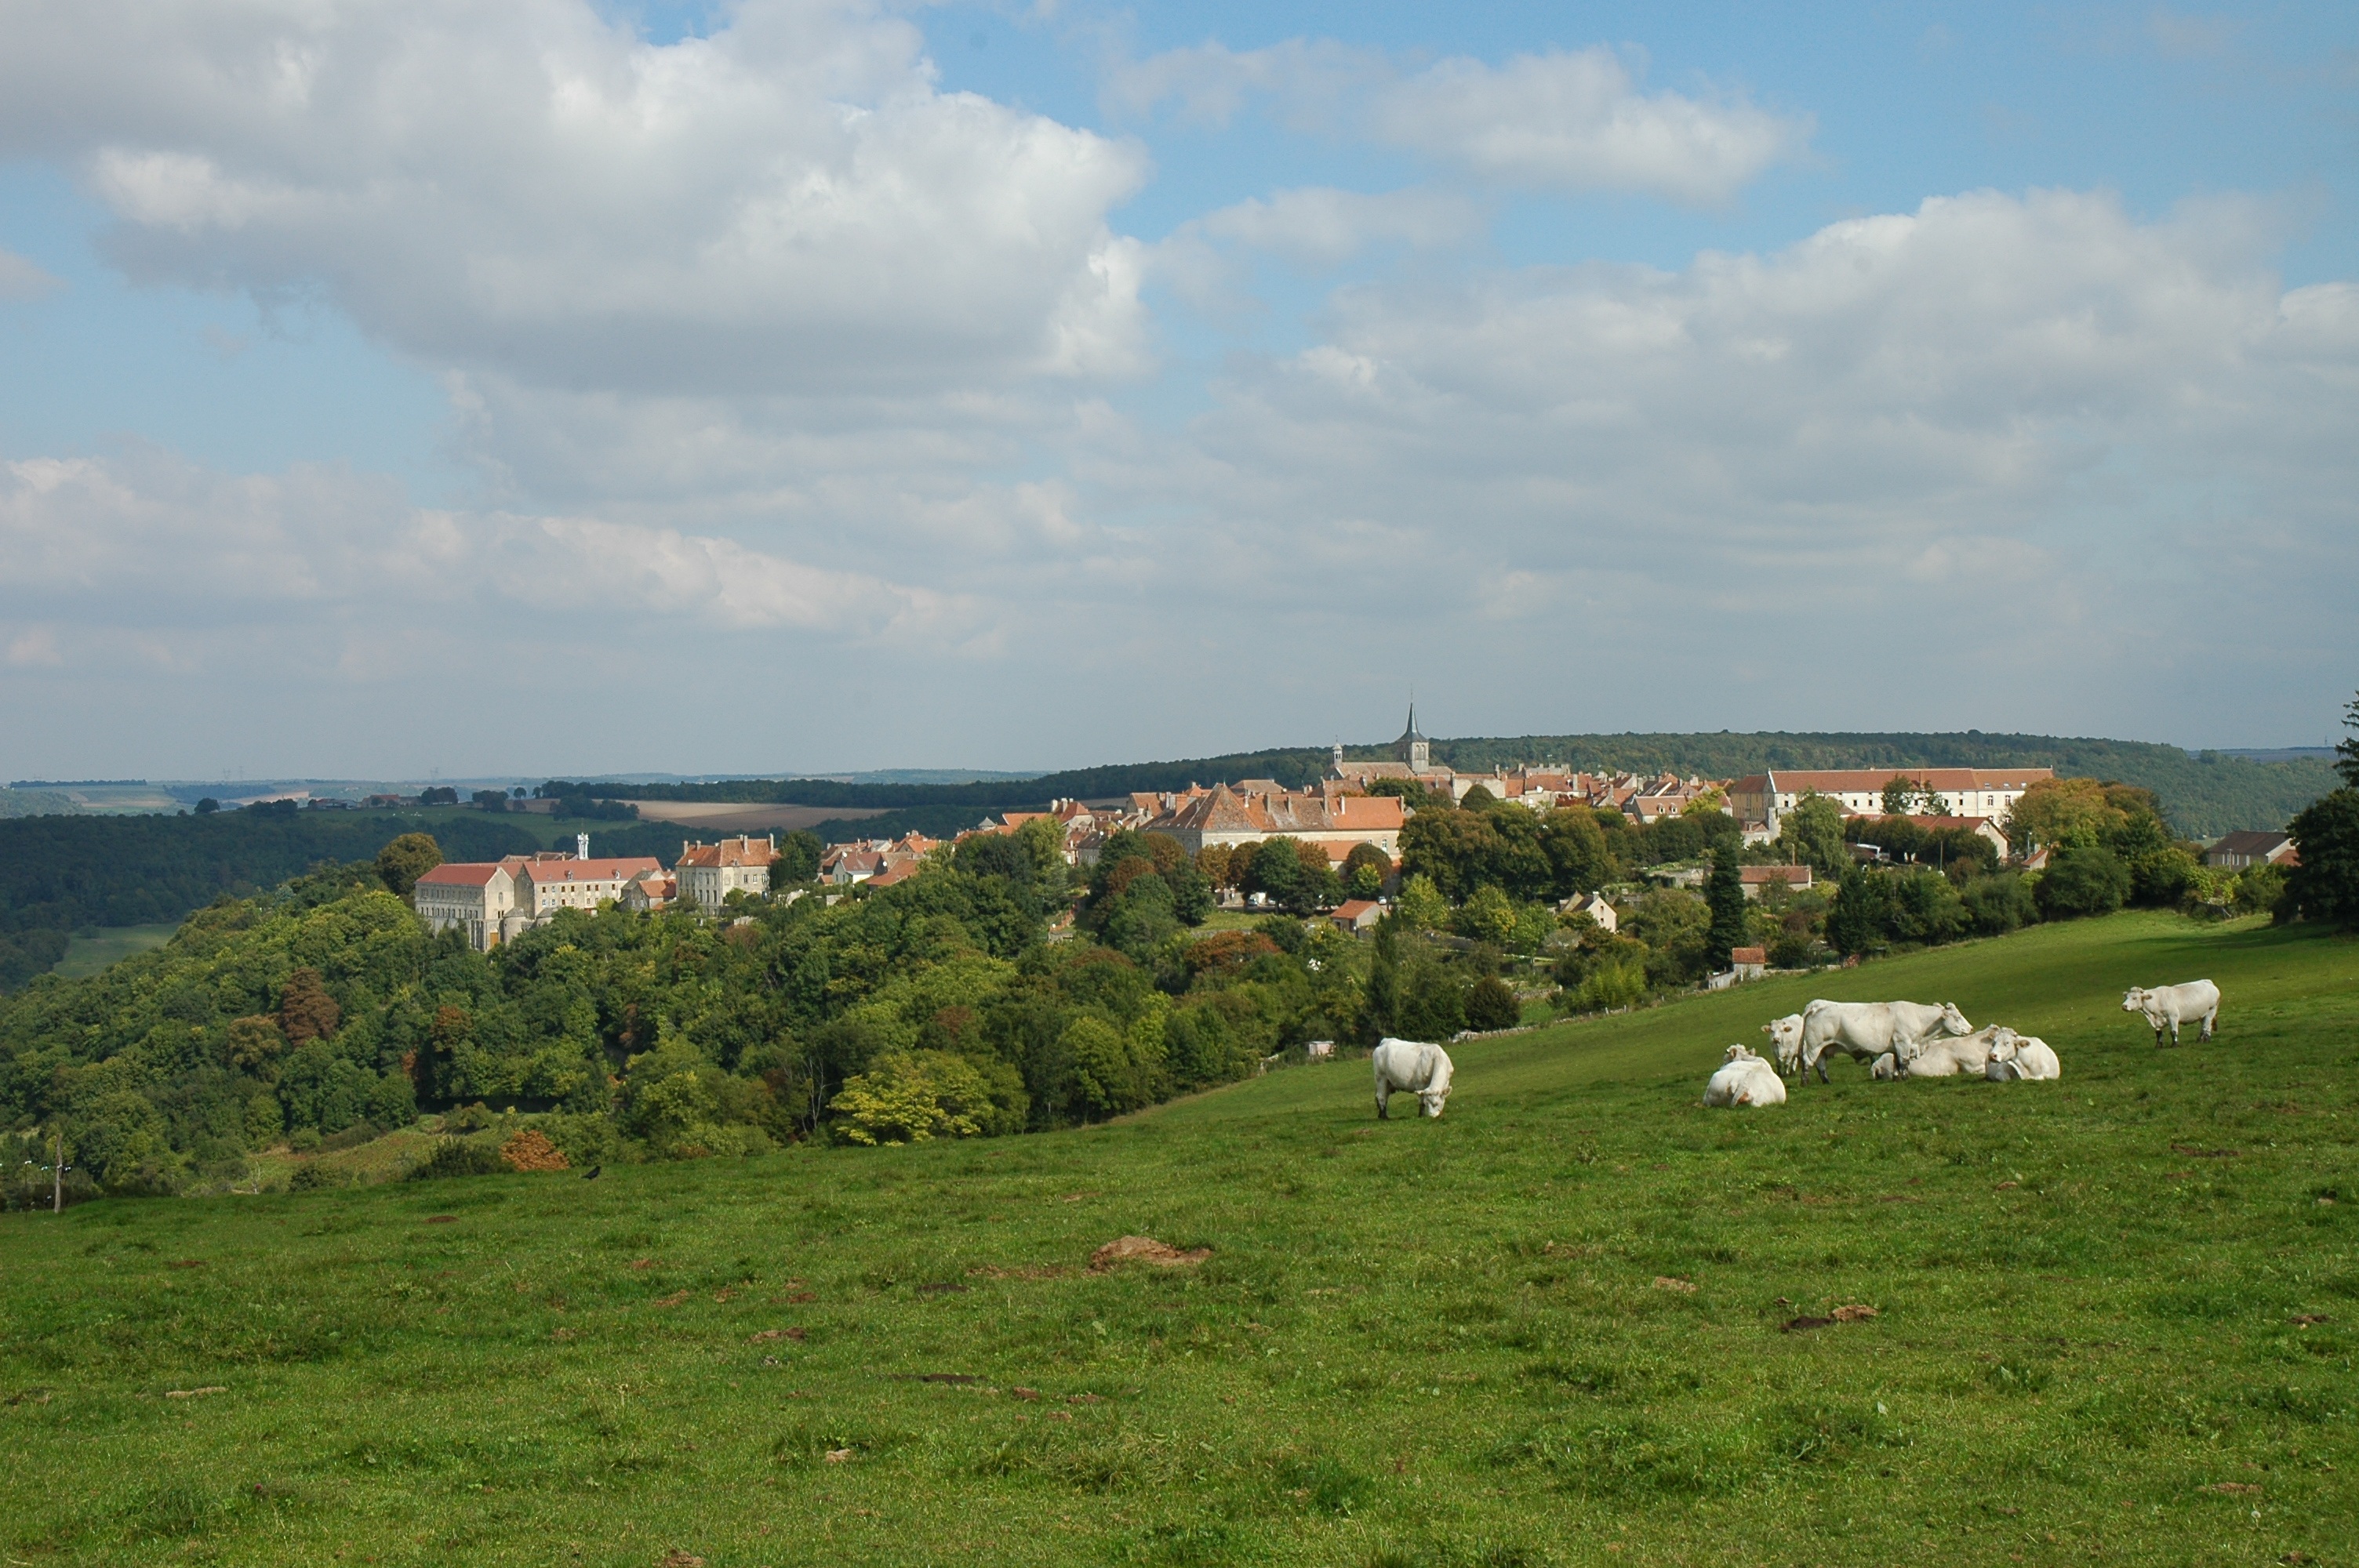
landscape, sea, coast, grass, horizon, mountain, cloud, sky, field, farm, hill, vacation, village, france, pasture, terrain, cows, middle ages, rural area, burgundy